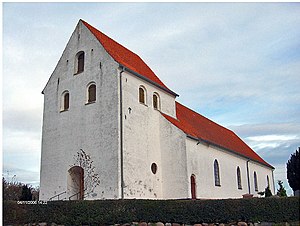
Orte Kirke
Orte Kirke
fra sydvest
Orte Kirke ligger i landsbyen Orte ca. 15 km NØ for Assens.